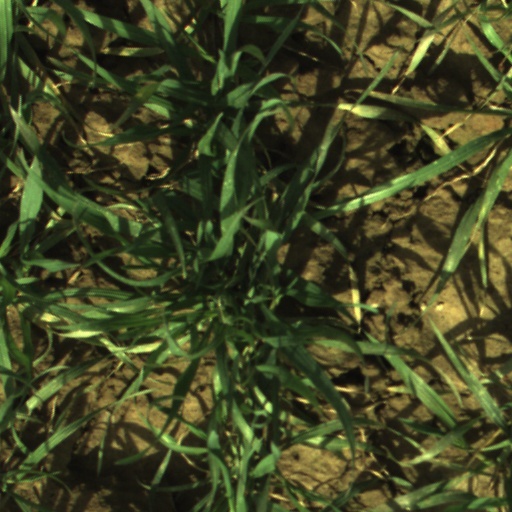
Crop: wheat